The Isle of Youth

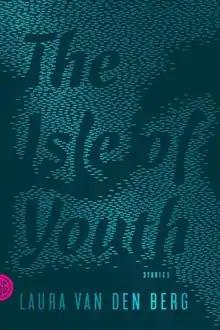

The Isle of Youth is a 2013 book of short stories by American author Laura van den Berg. These short stories are told from the perspective of young women and revolve around the themes of secrecy, deception, and self-discovery.